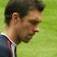
Age: 27